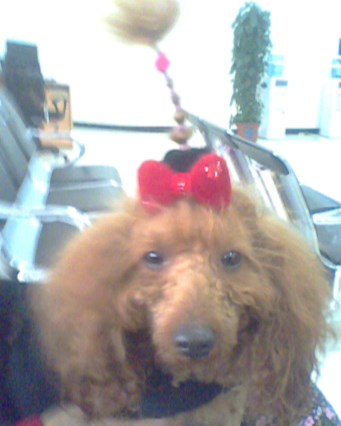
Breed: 2925-n000114-toy_poodle